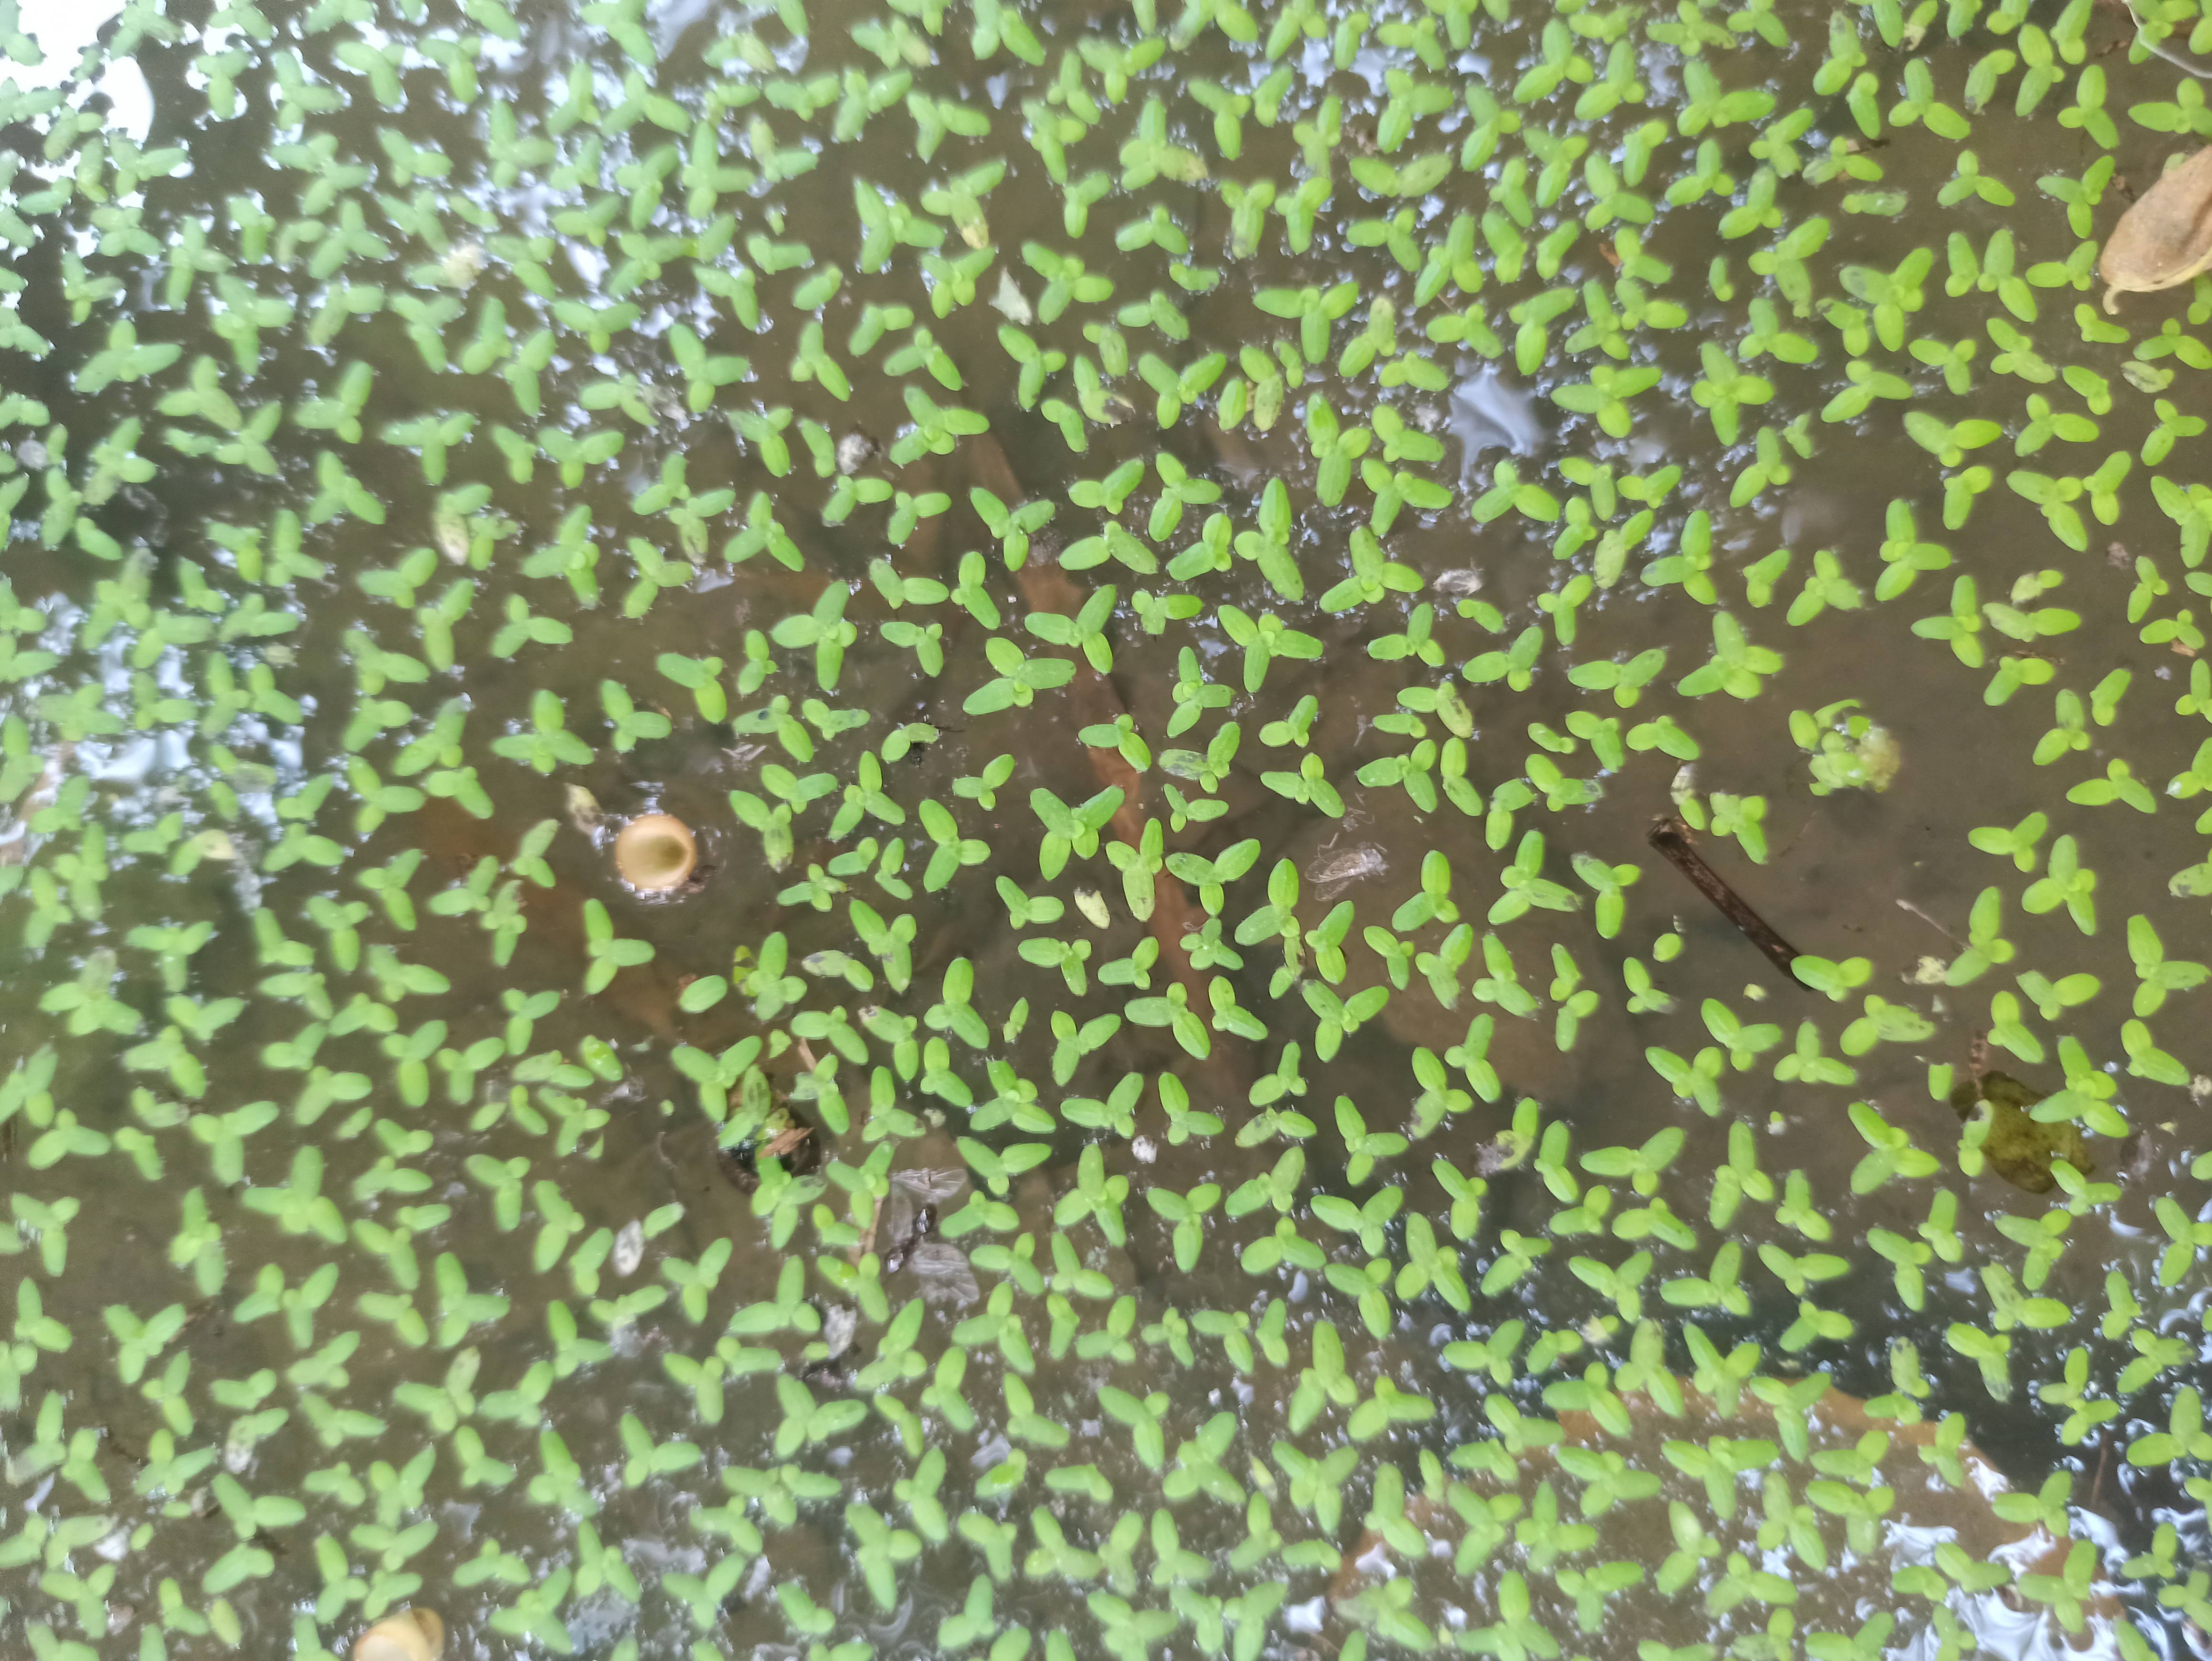
Species: Common Duckweeds (Lemna minor)